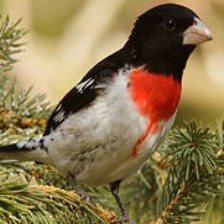
Species: ROSE BREASTED GROSBEAK
Scientific name: PHEUCTICUS LUDOVICIANUS